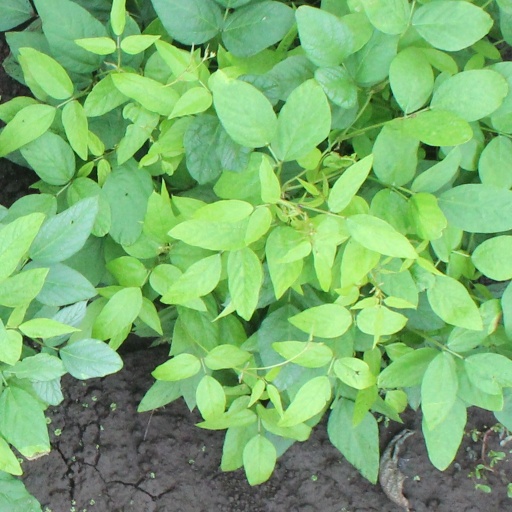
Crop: soybean